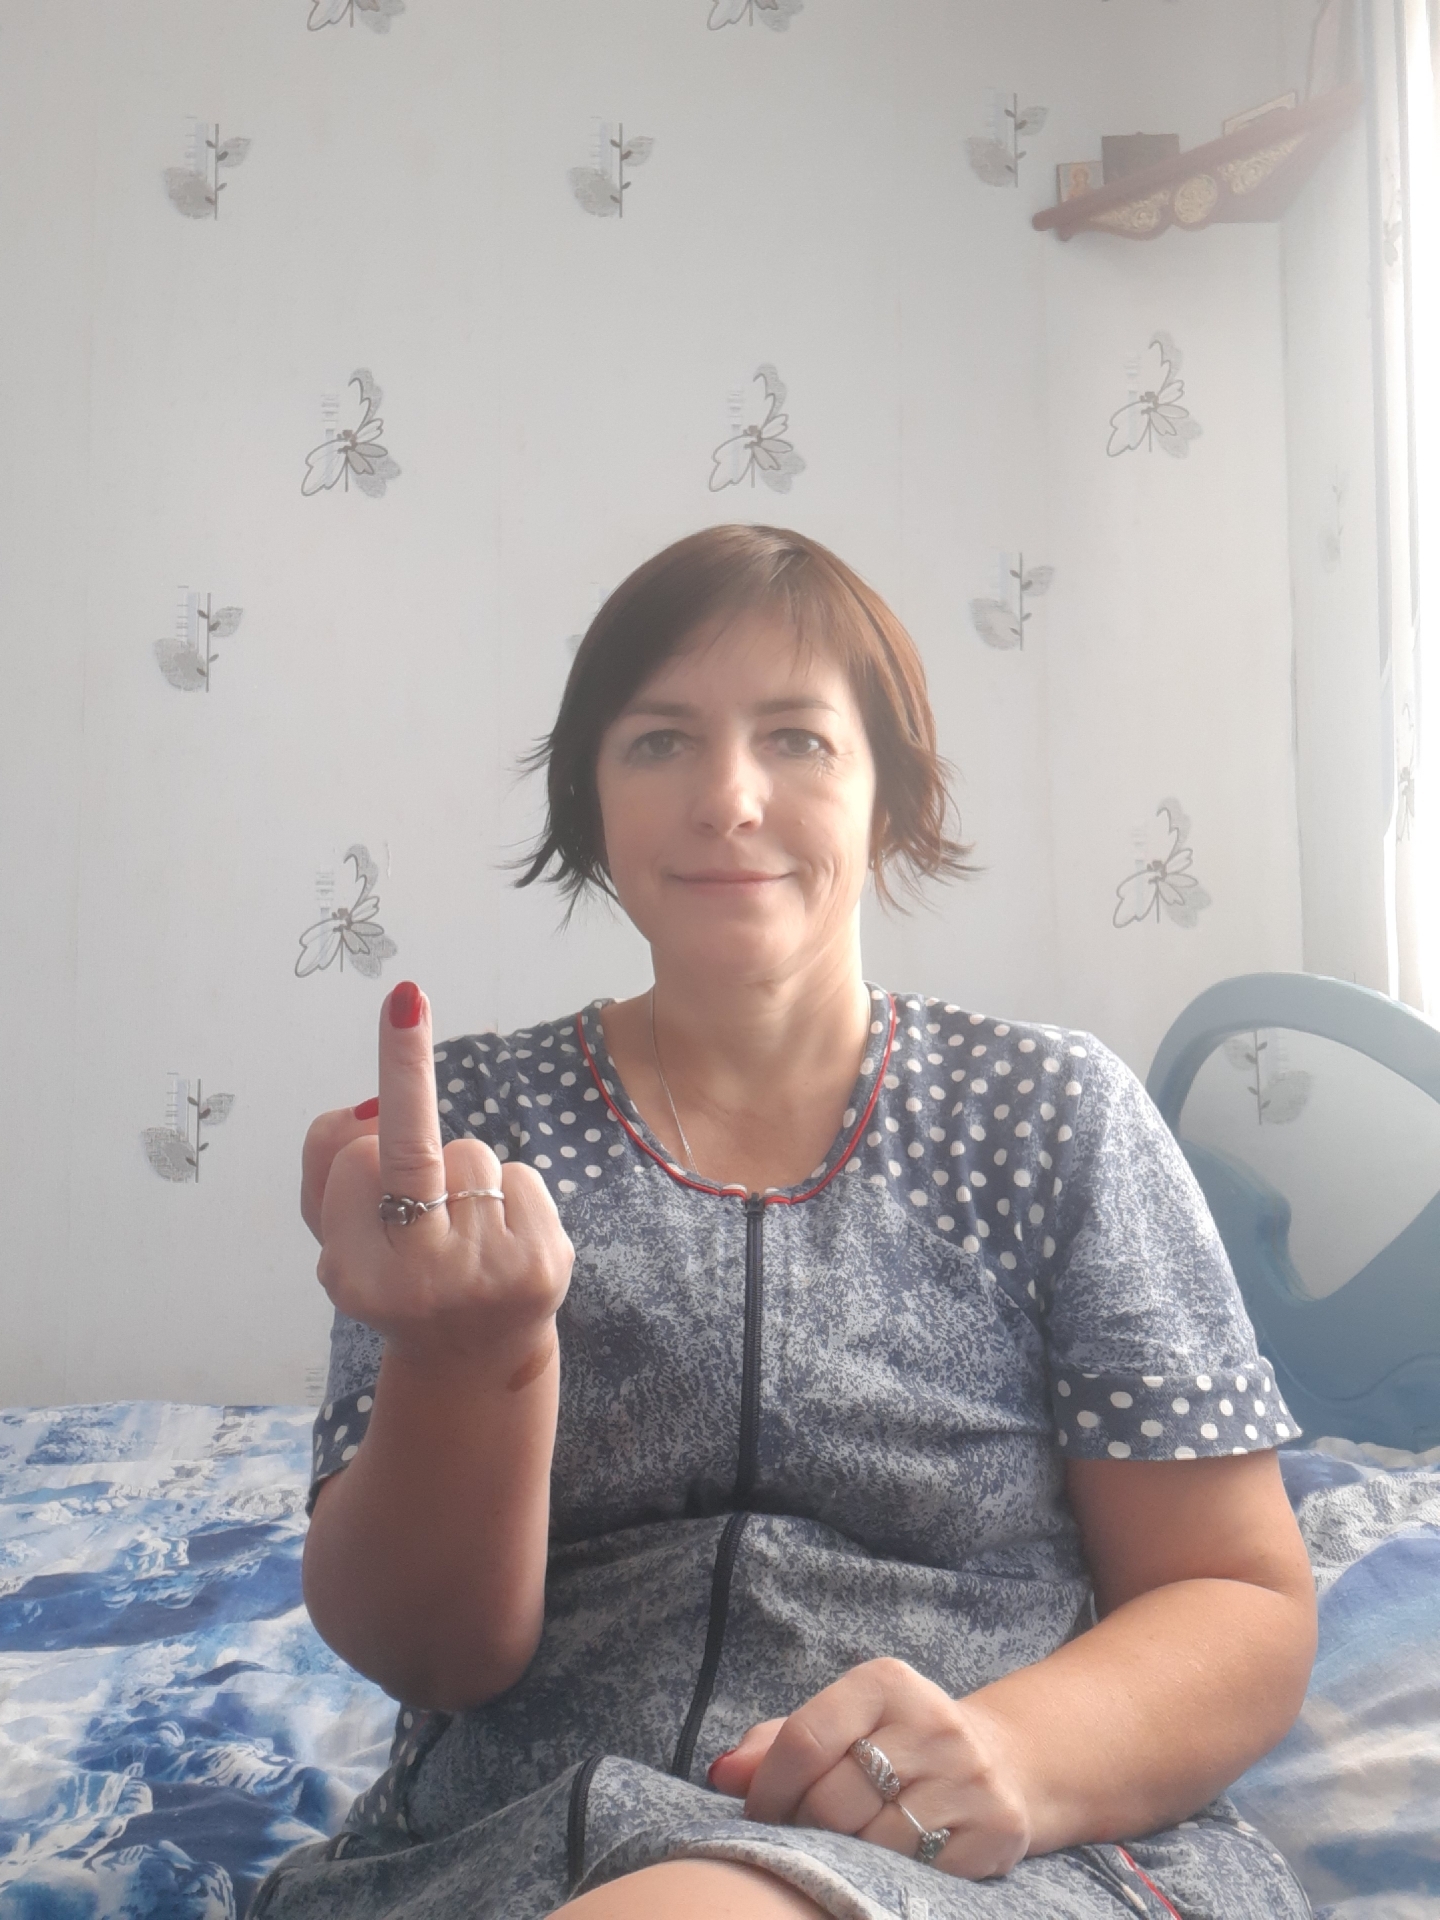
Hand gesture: middle_finger